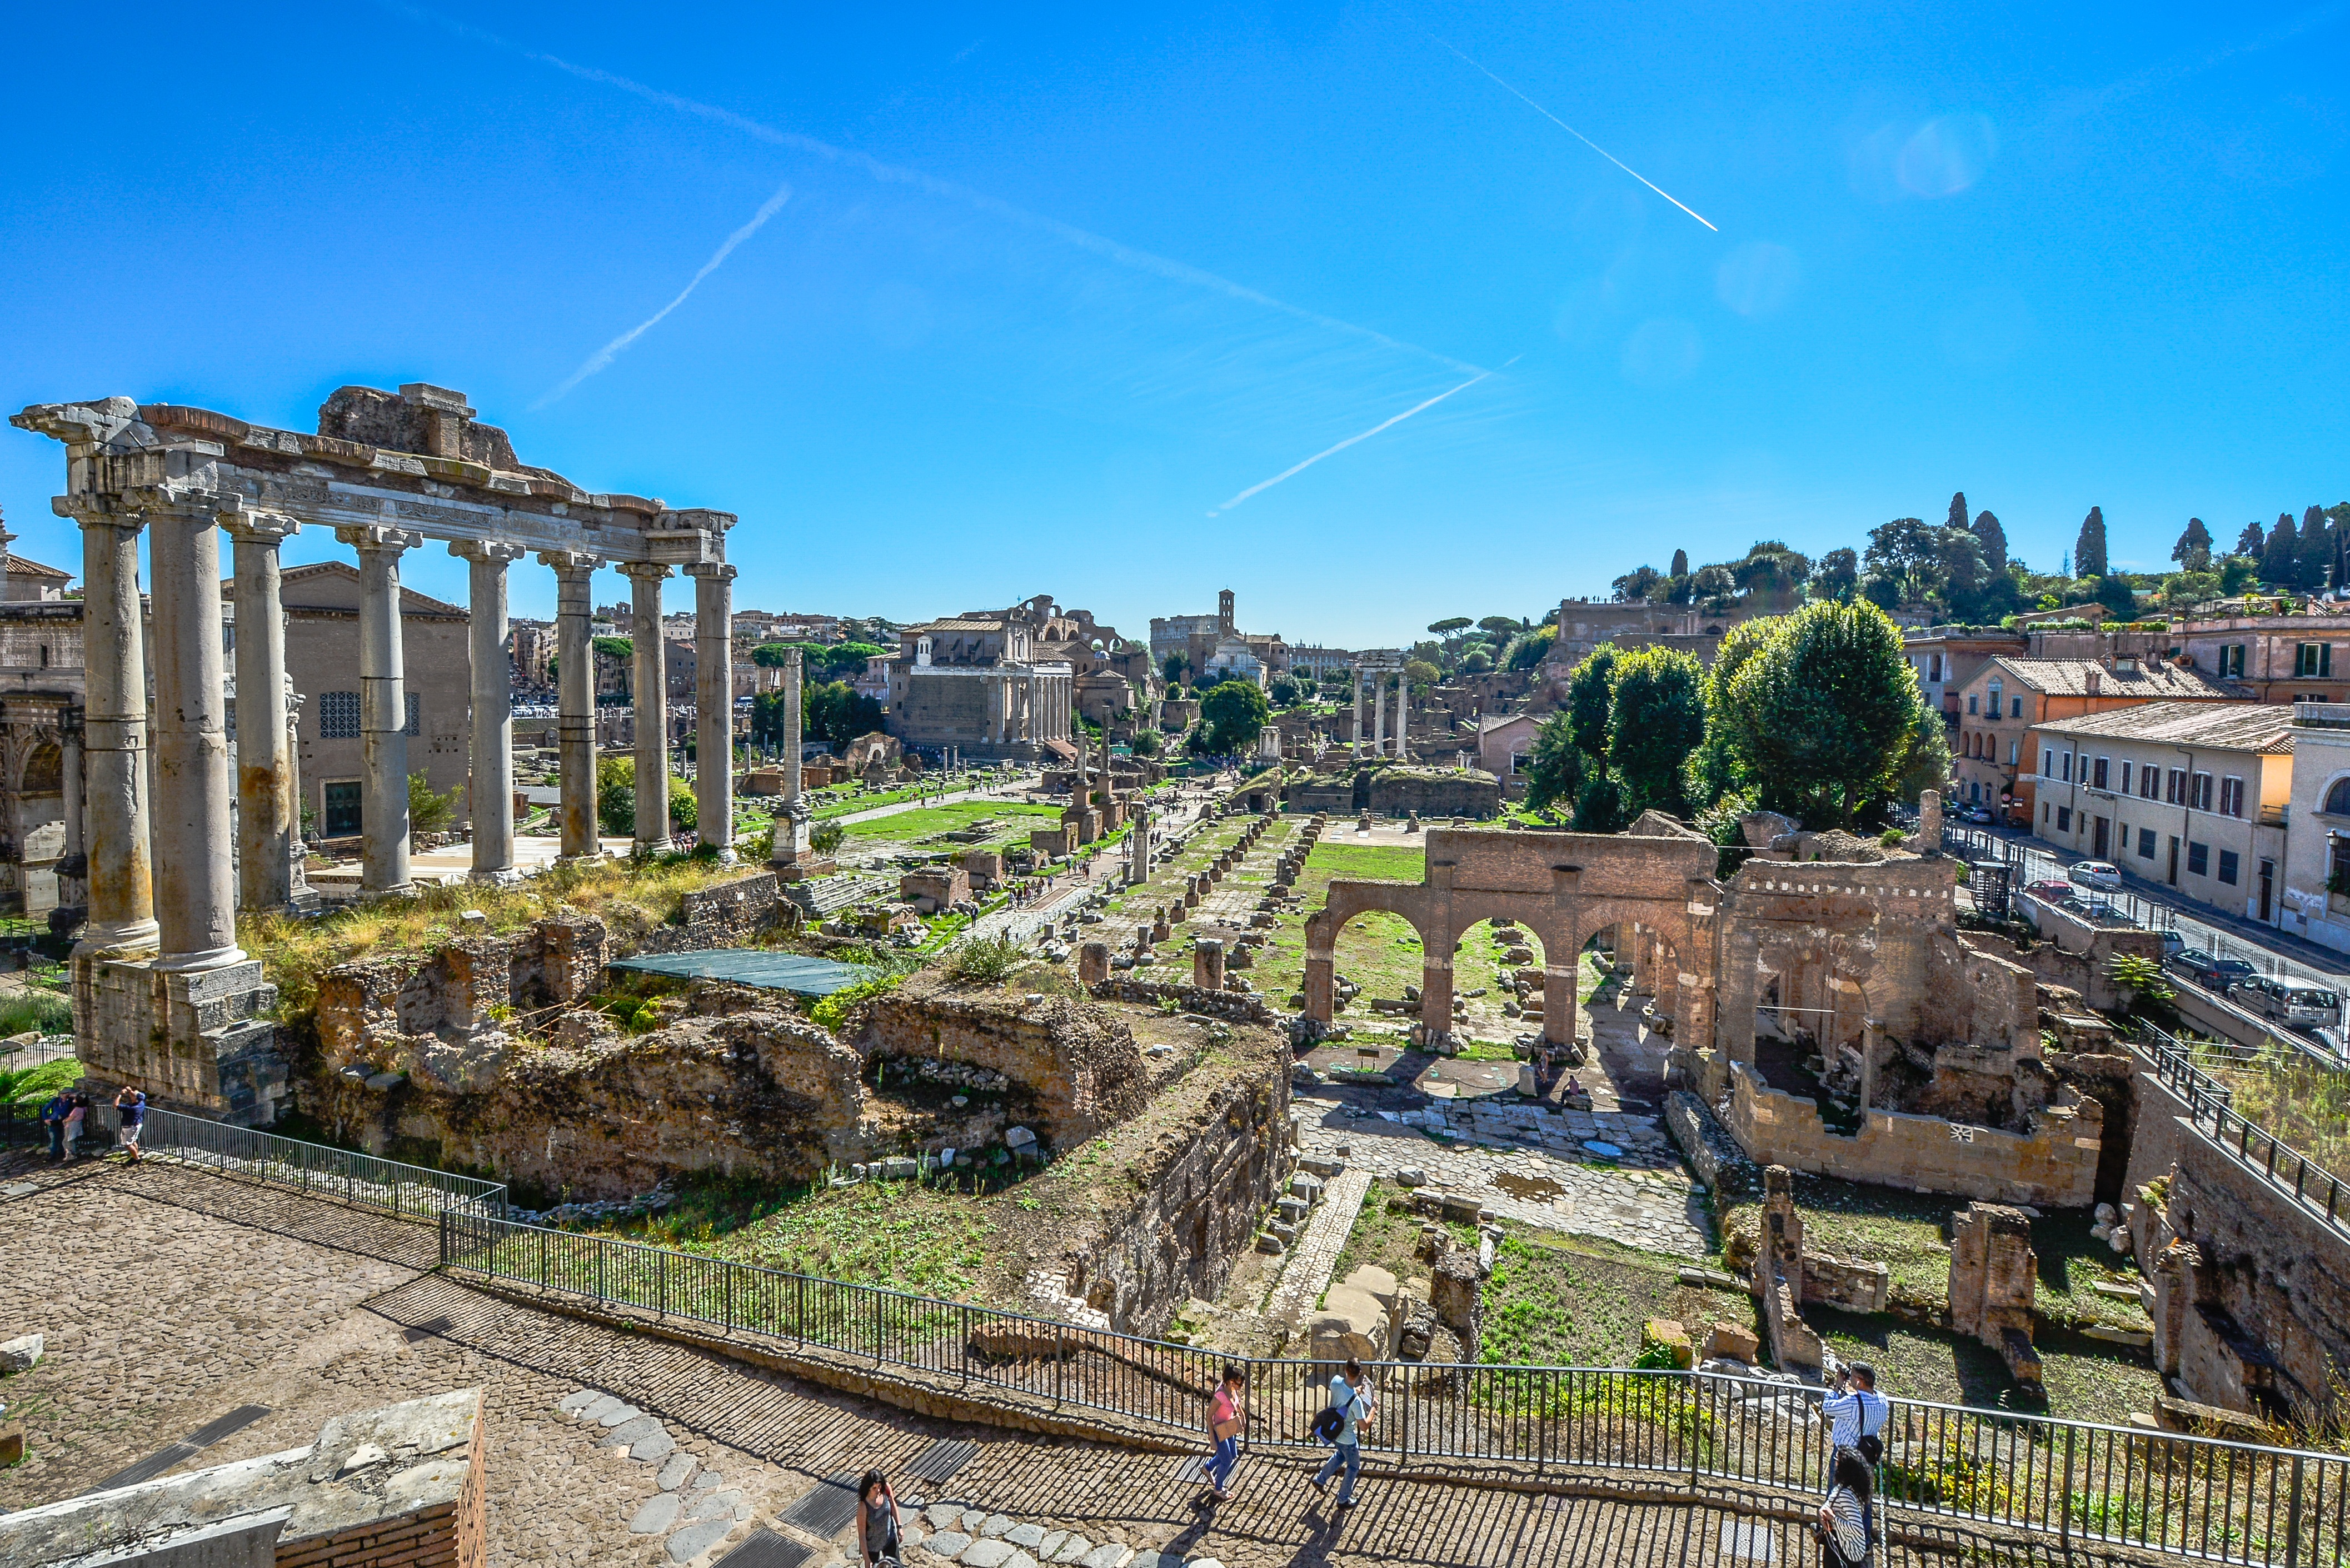
architecture, structure, town, building, palace, stone, monument, cityscape, panorama, suburb, plaza, ancient, landmark, italy, rome, ruins, roman, town square, historical, estate, italian, forum, ancient rome, bird's eye view, historic site, residential area, human settlement